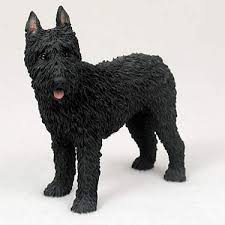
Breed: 233-n000072-Bouvier_des_Flandres